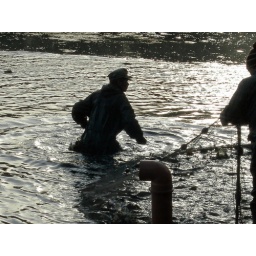
Fish catching - At this time is no water in the lake